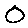
Label: 0